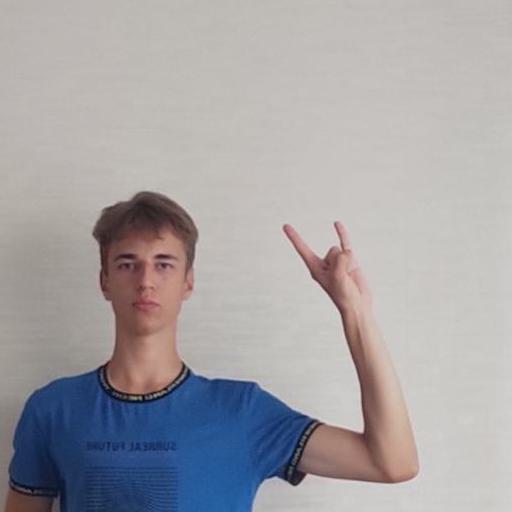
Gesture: rock